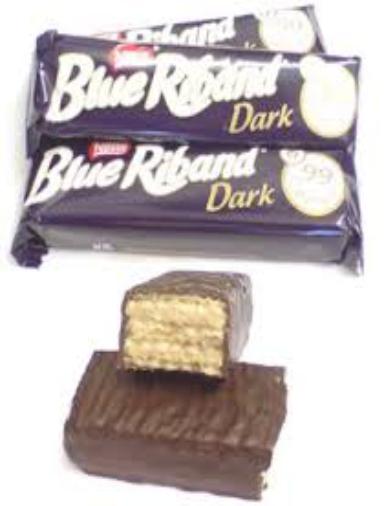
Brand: Blue Riband
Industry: Food